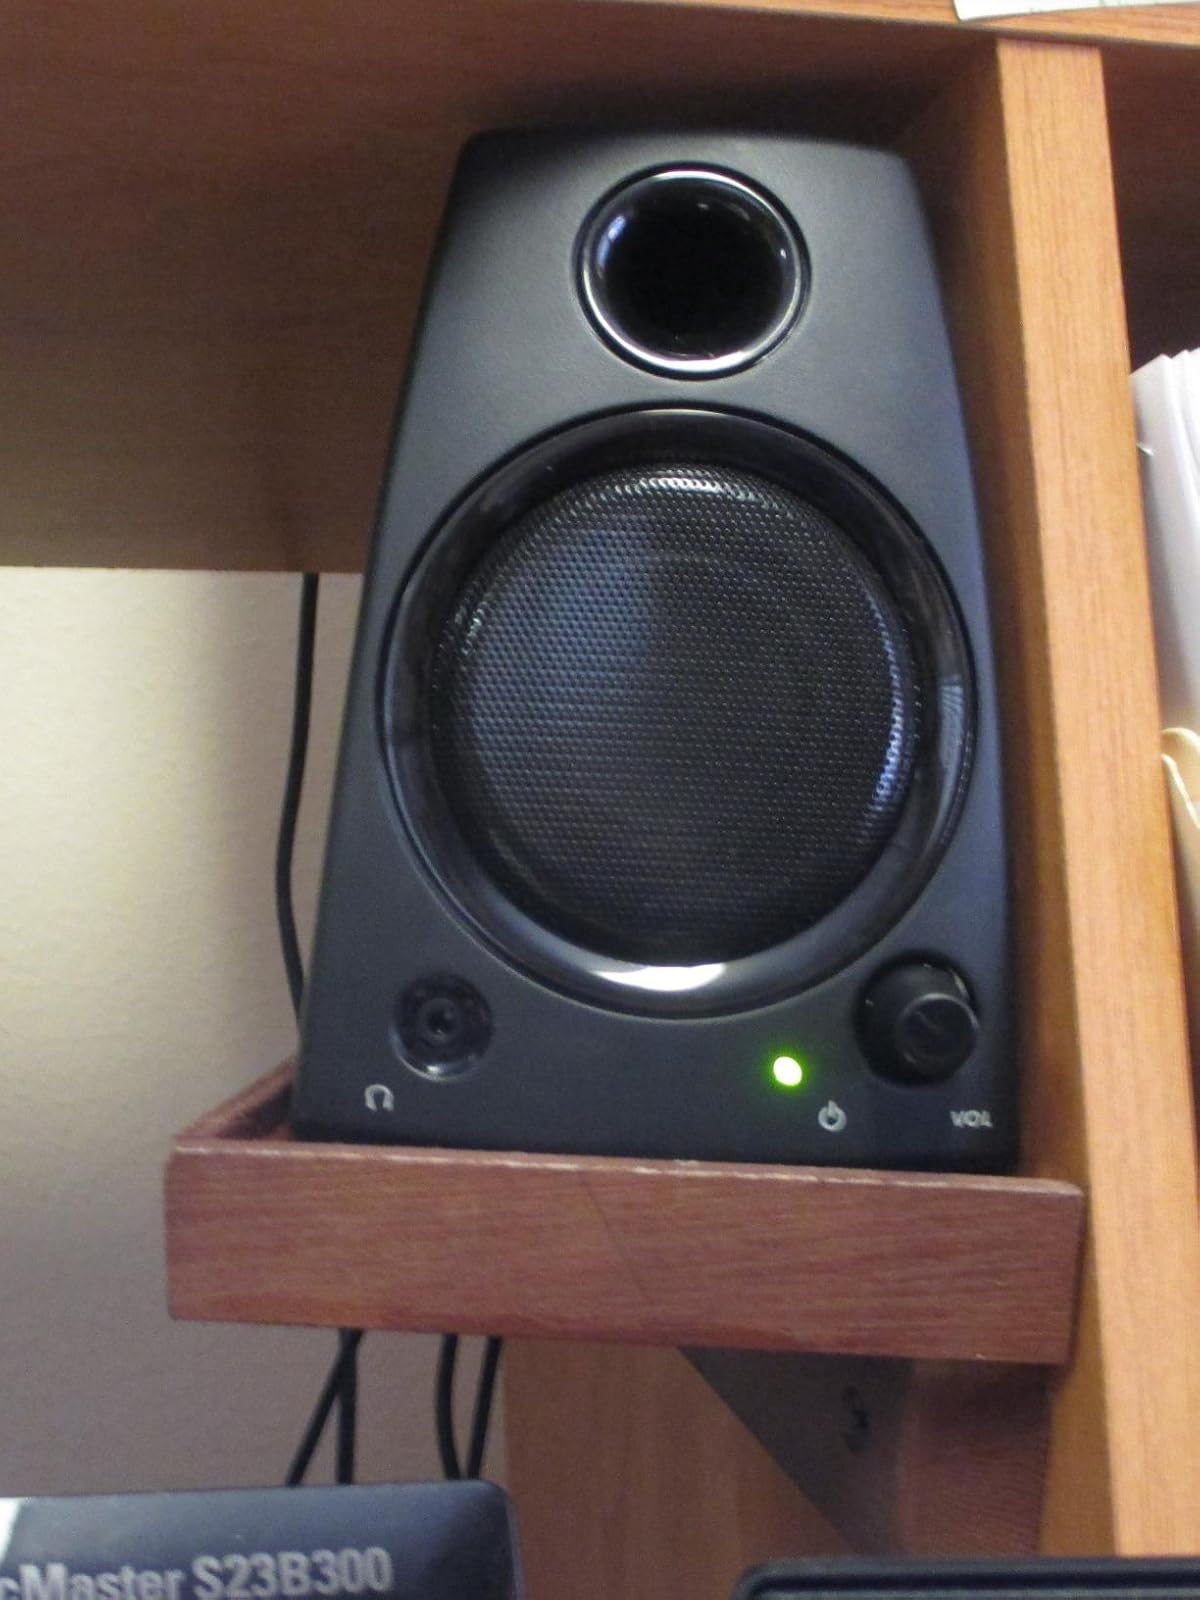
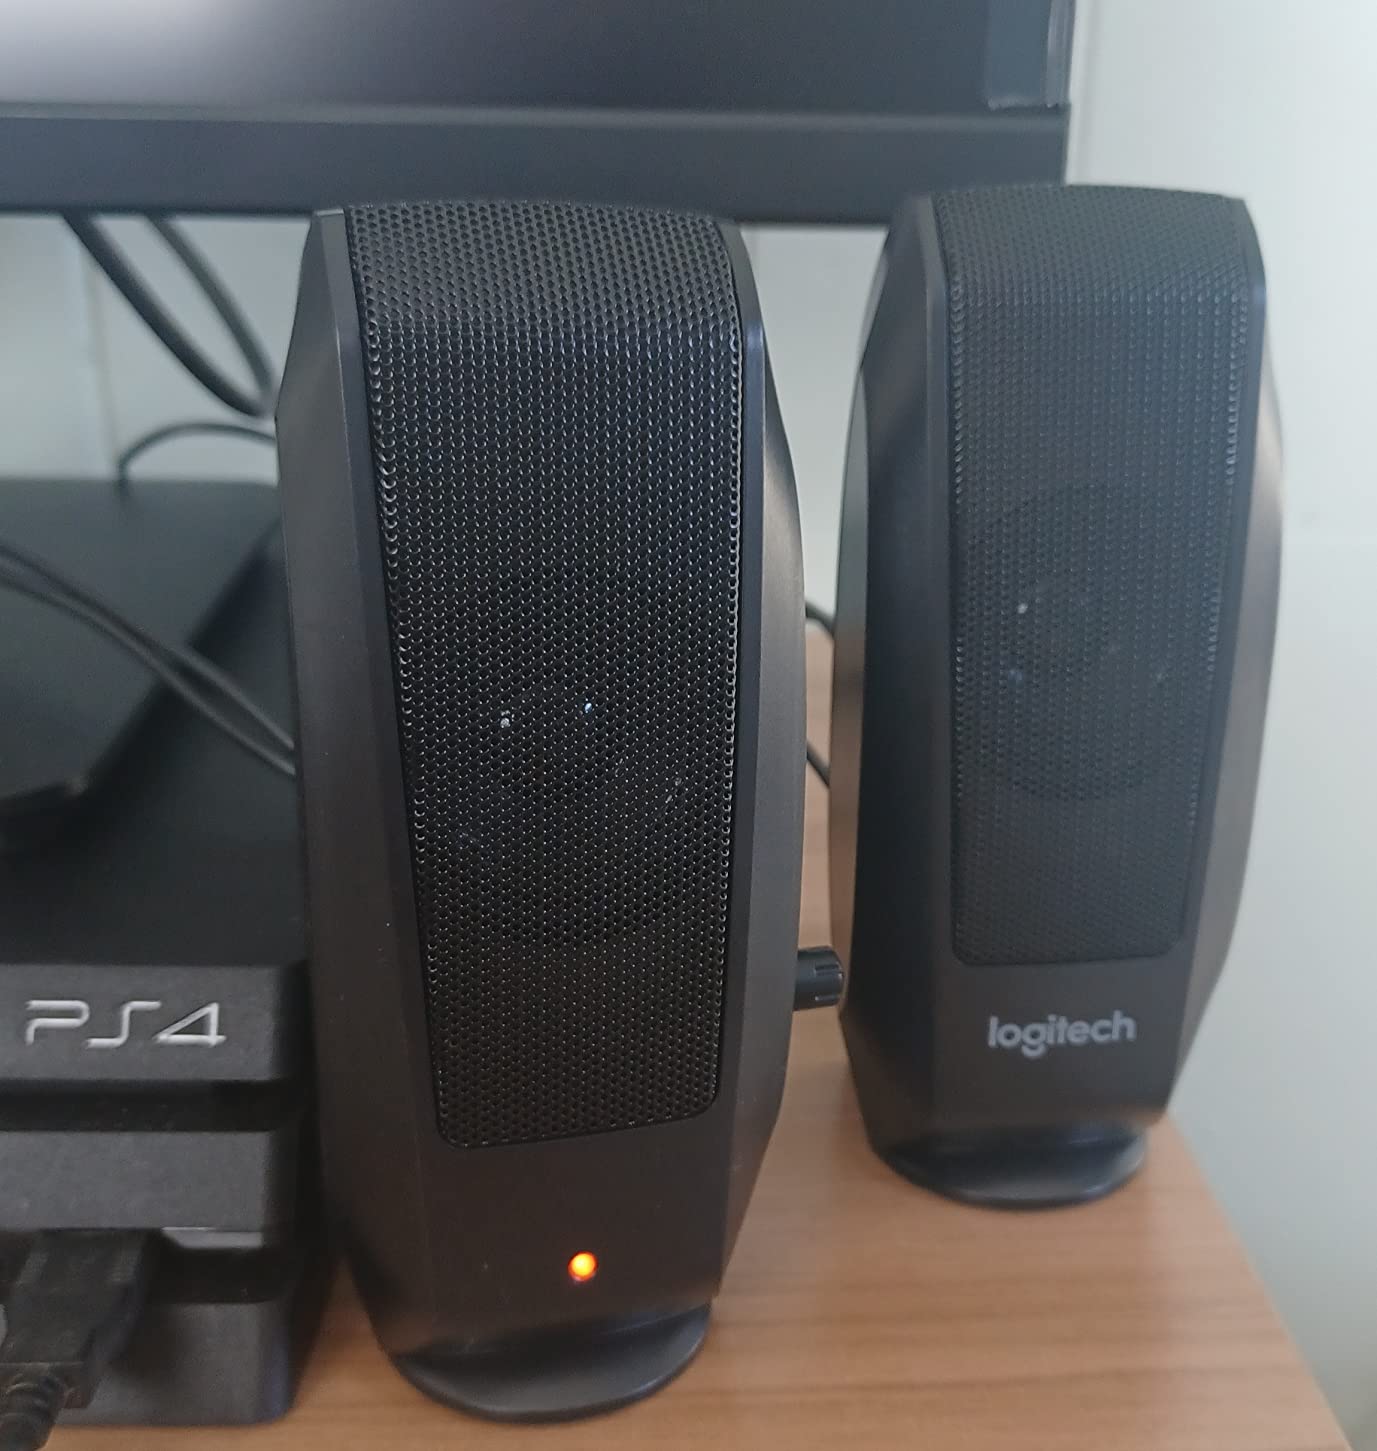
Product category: speaker
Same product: no